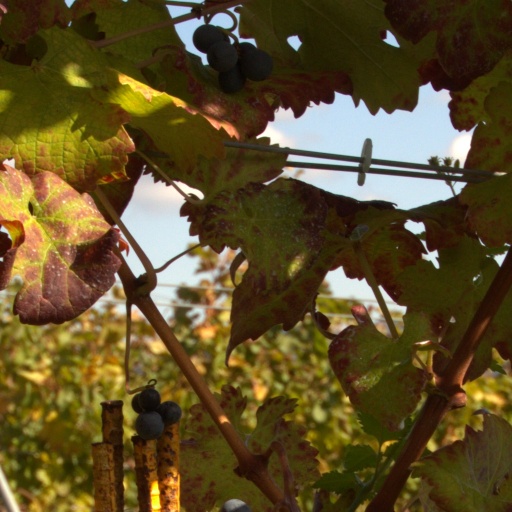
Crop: grape